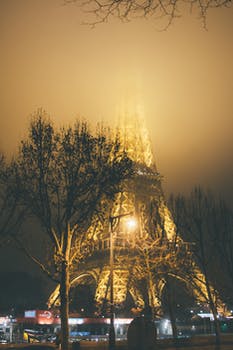
Label: No Watermark